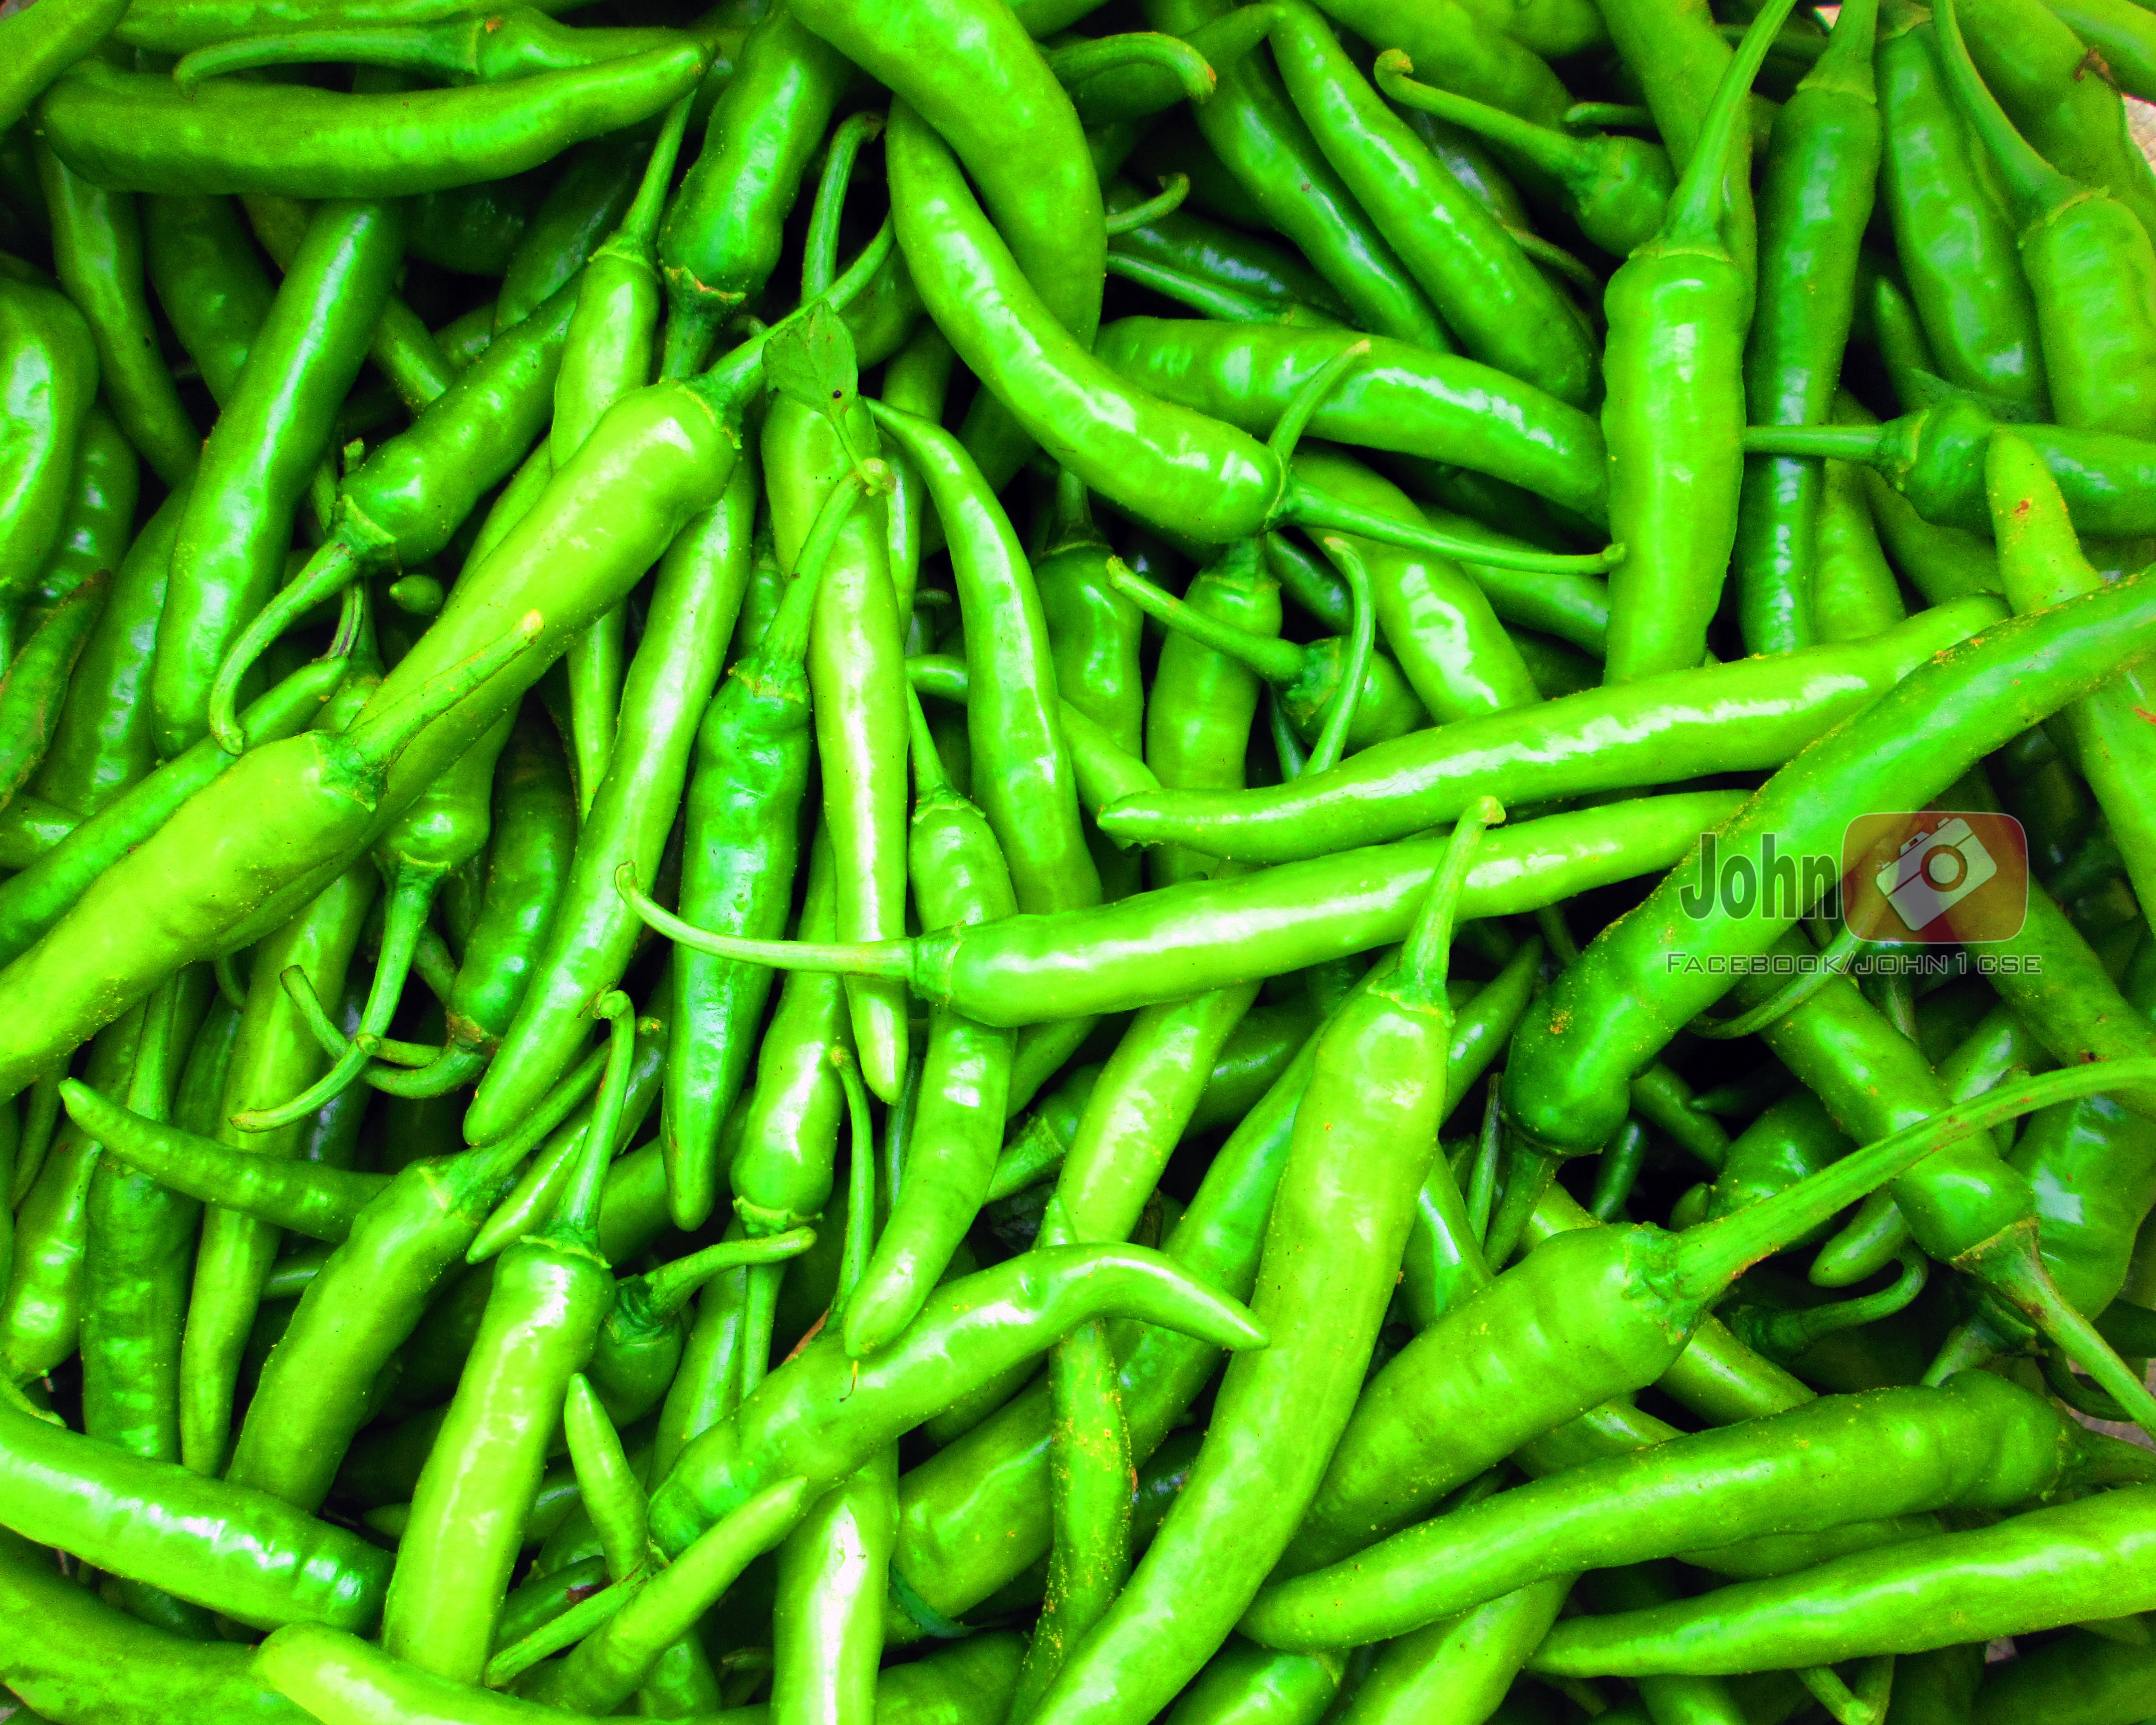
plant, food, produce, vegetable, green bean, flowering plant, plant stem, land plant, bird's eye chili, common bean, serrano pepper, choy sum